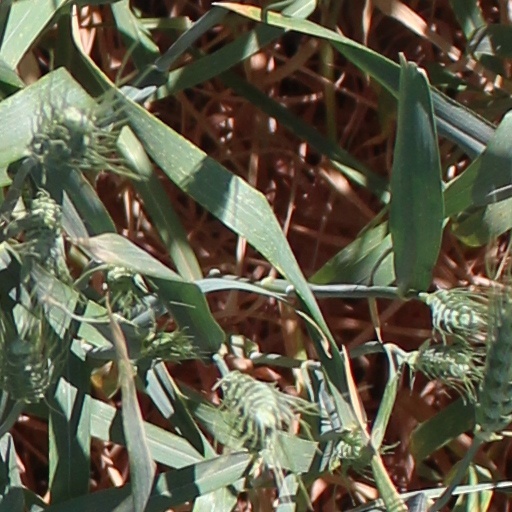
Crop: wheat